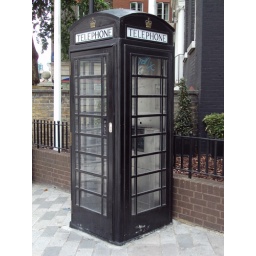
Black phone box in the City of London.